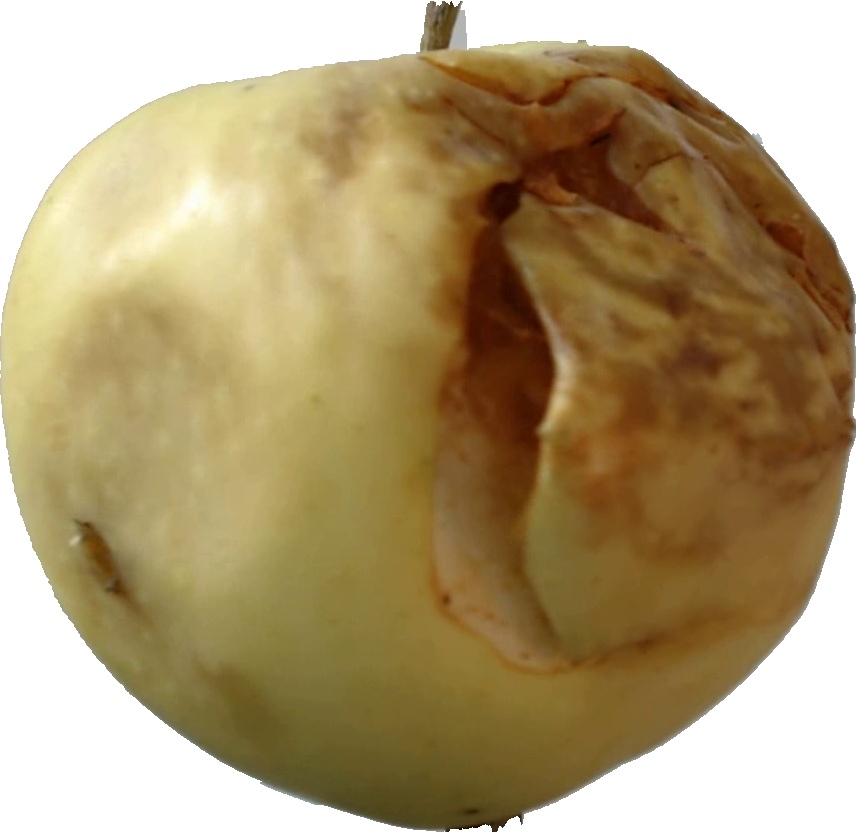
Label: apple_hit_1